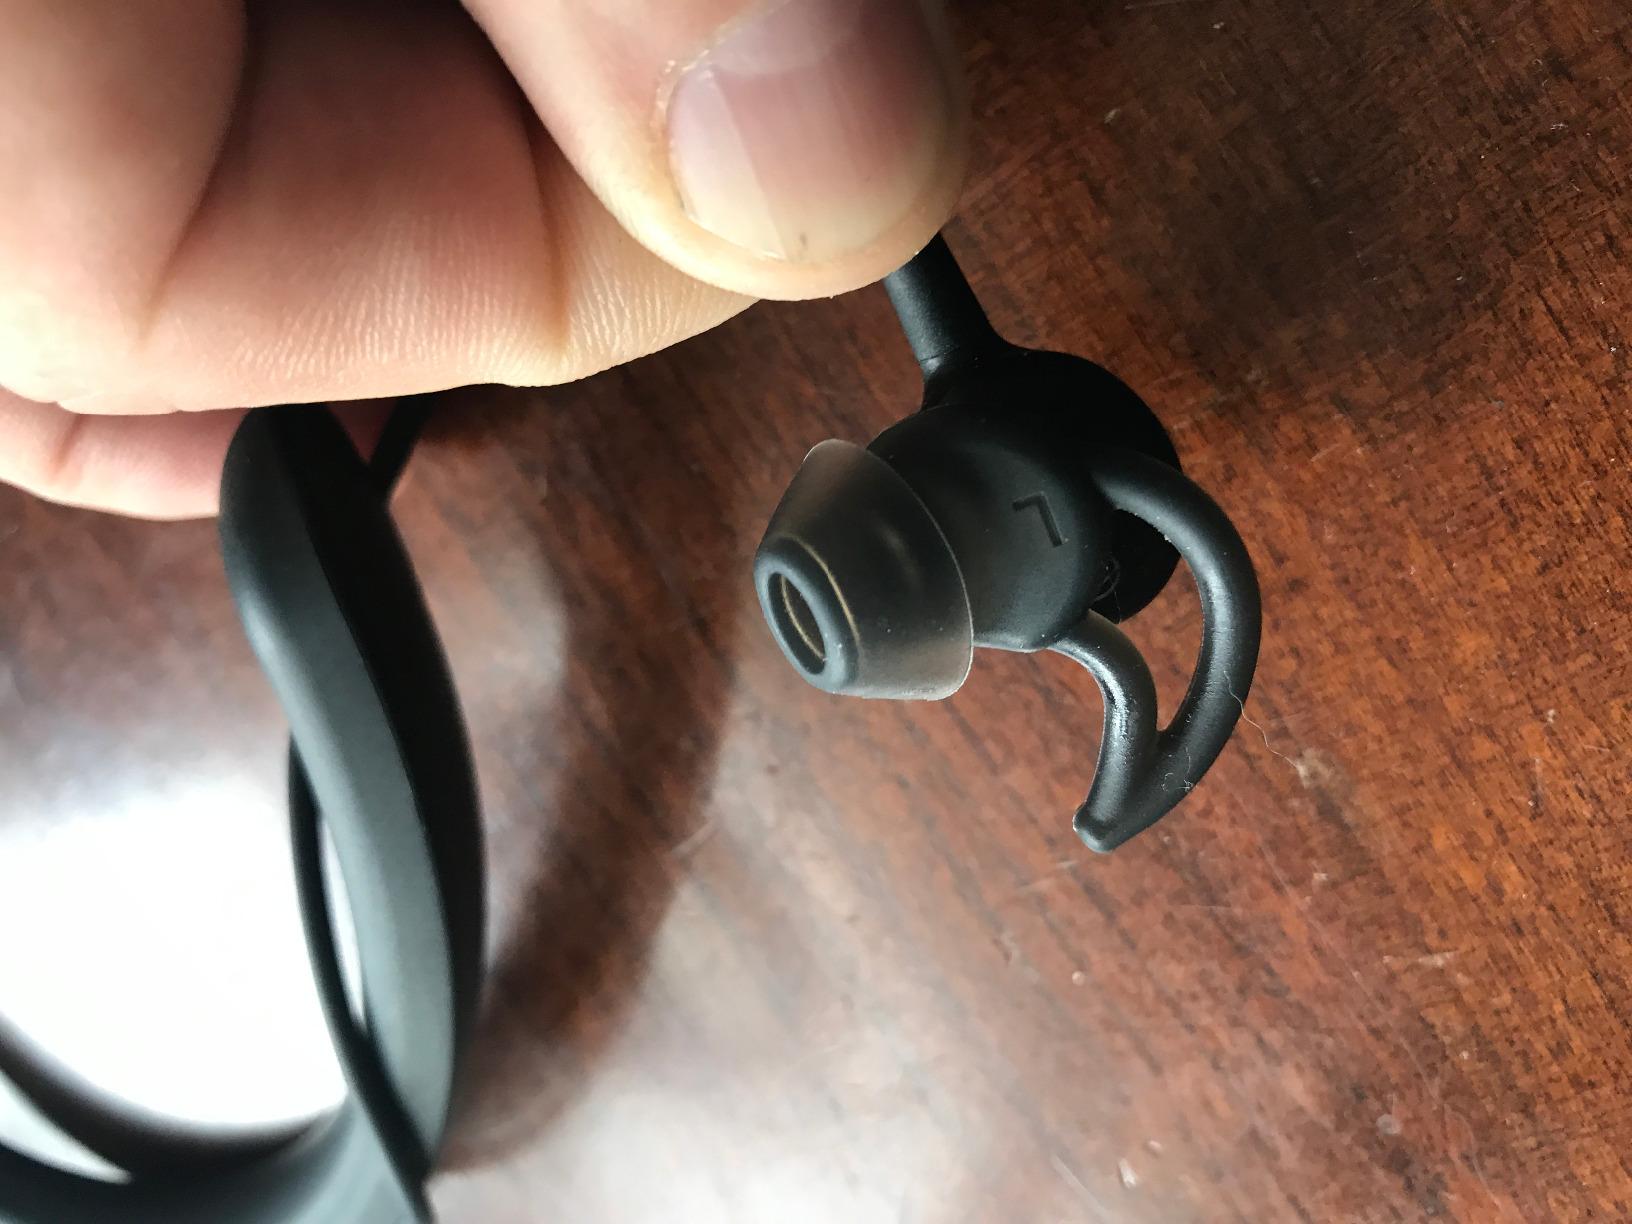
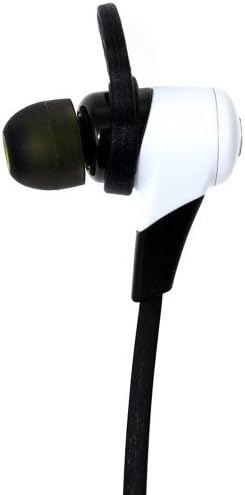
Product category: headphones
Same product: no